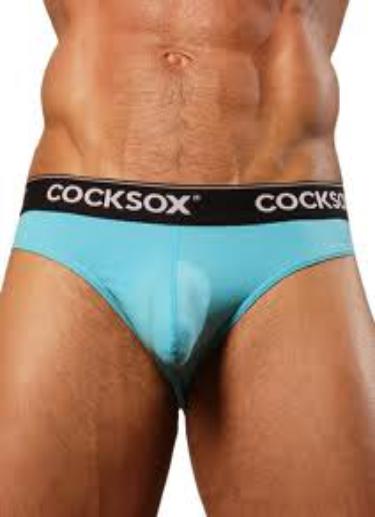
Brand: Cocksox
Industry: Clothes